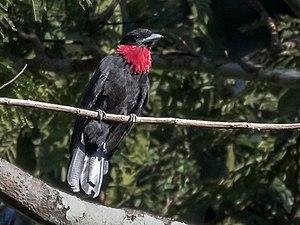
La Coracine noire est une espèce de passereaux de la famille des Cotingidae. C'est la seule espèce du genre Querula. D'après Alan P. Peterson, c'est une espèce monotypique.